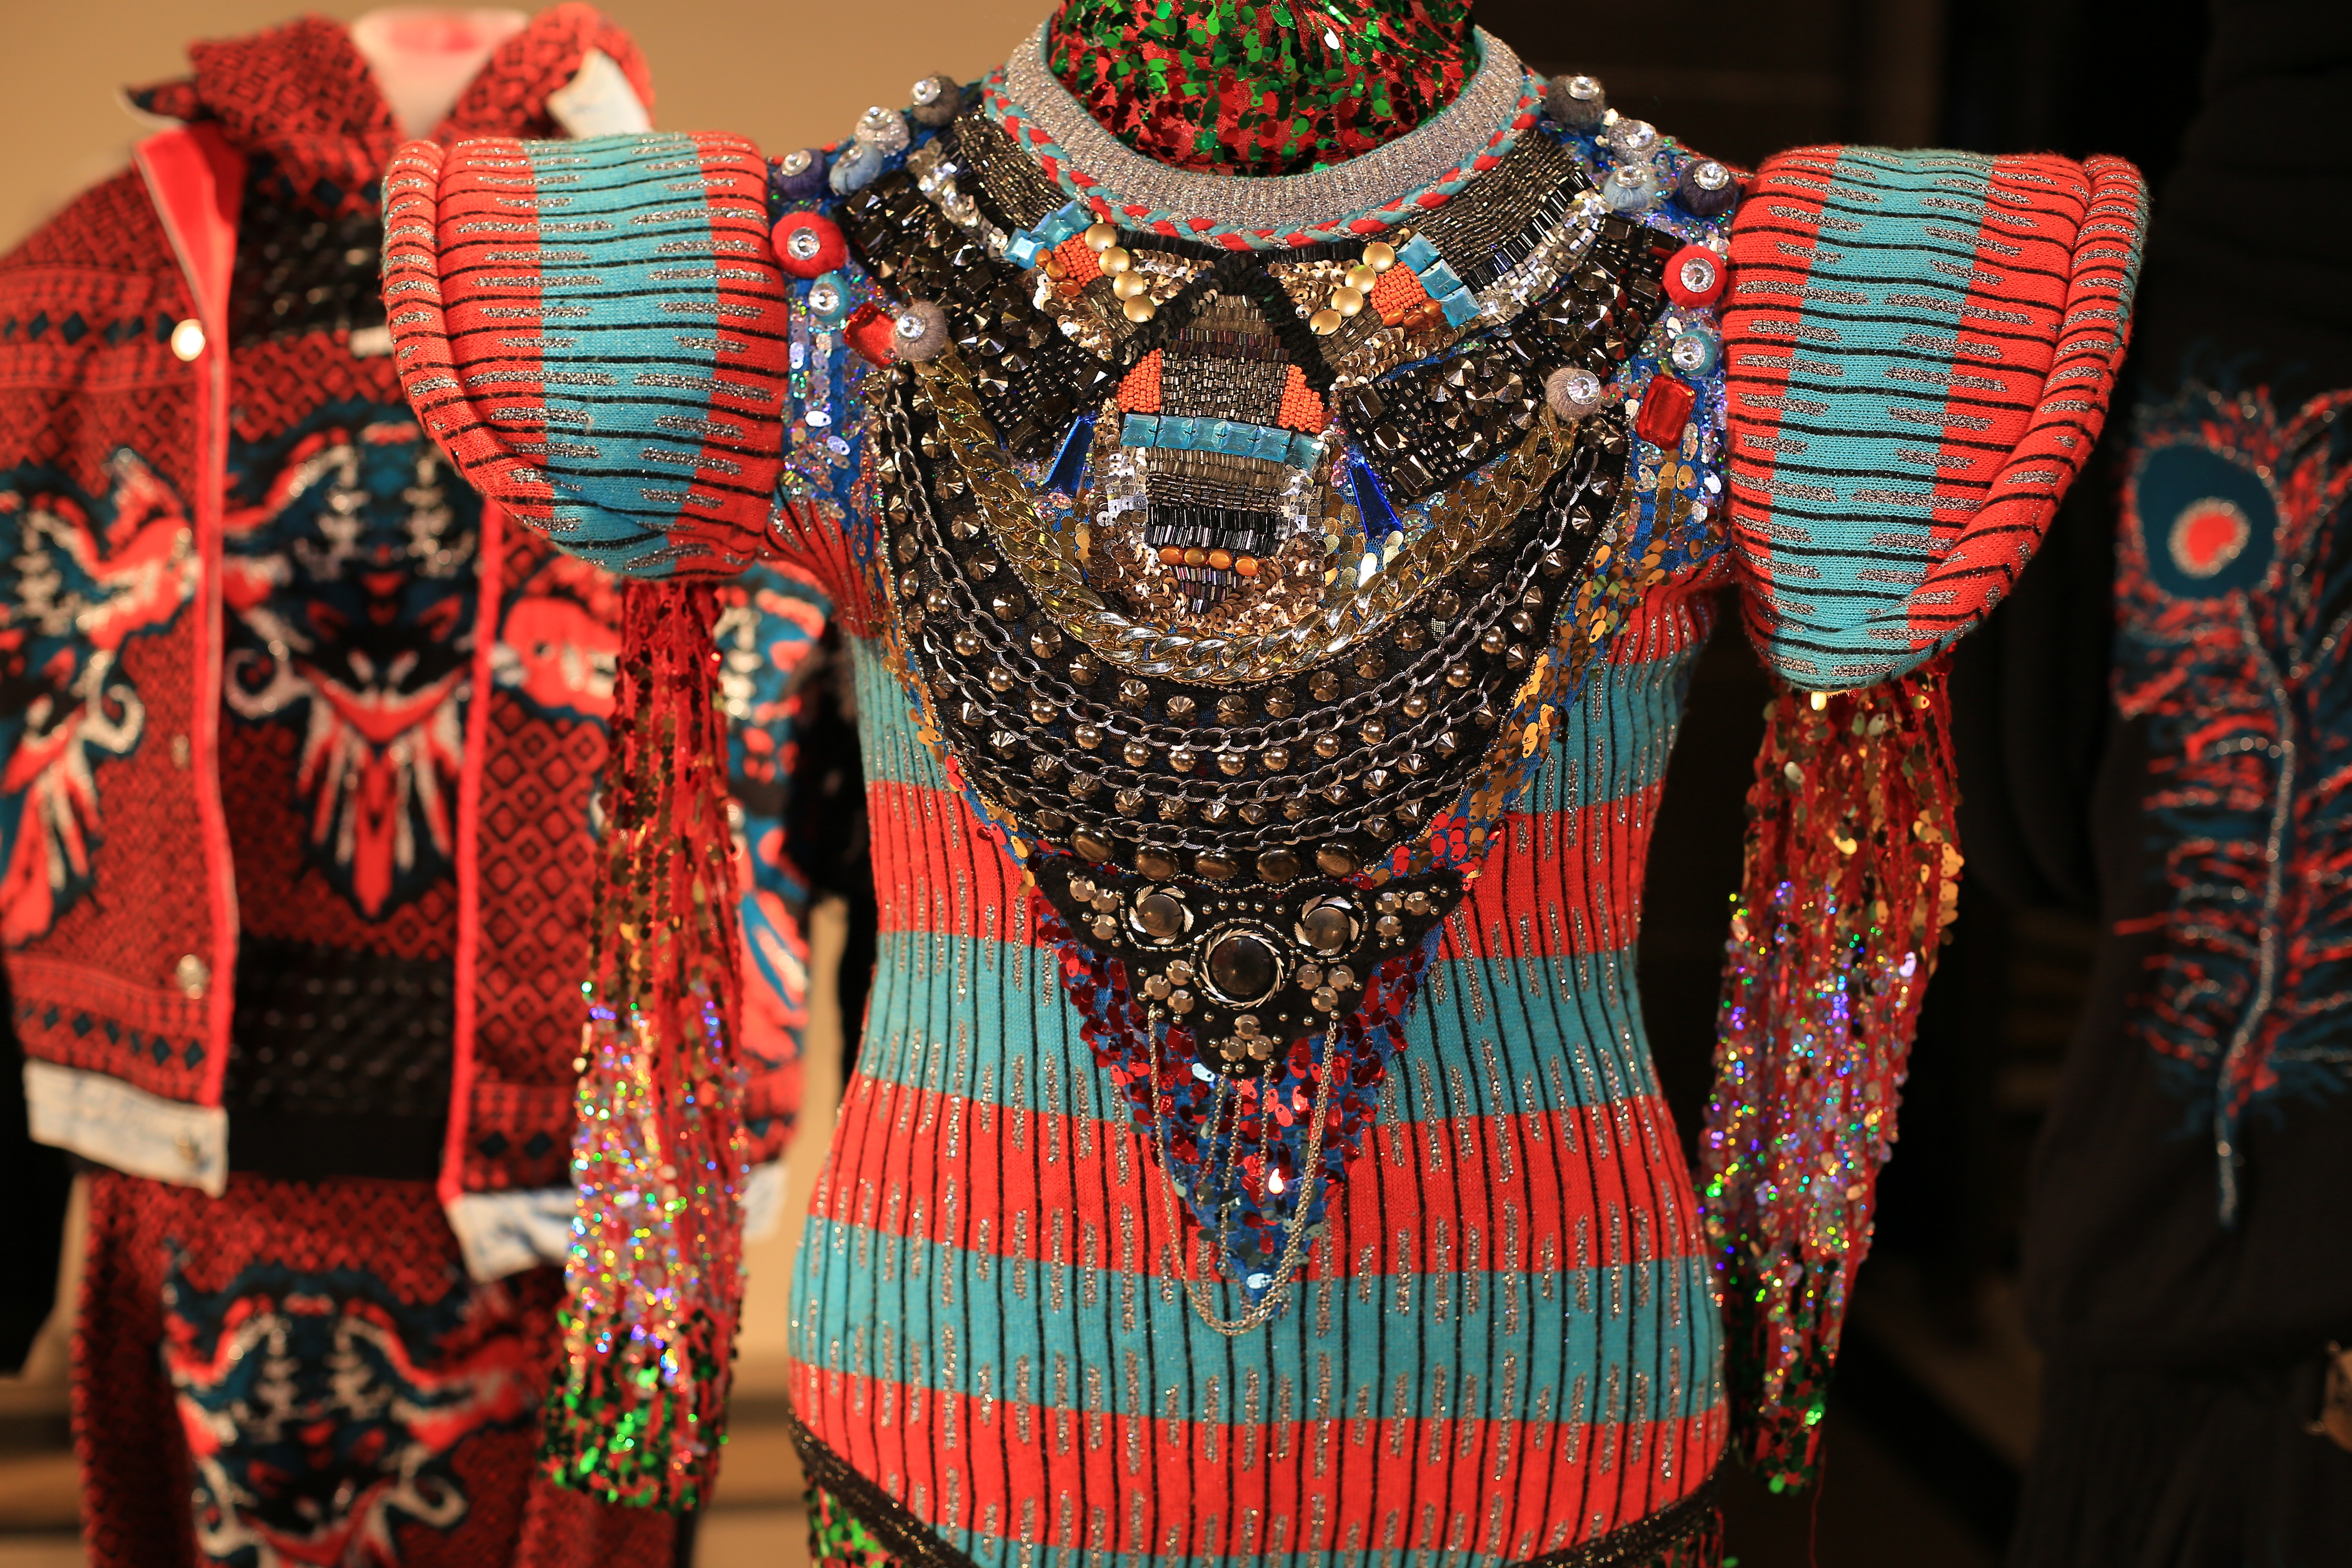
ring, female, pattern, red, color, fashion, clothing, jewelry, jewellery, textile, colour, art, dress, design, elegant, fashion accessory